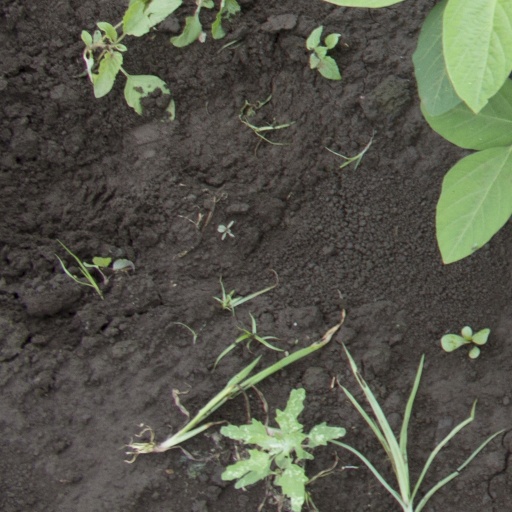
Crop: soybean